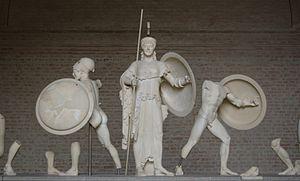
Les 5 figures centrales du fronton ouest du temple d'Aphaia, v. 505-500 av. J.-C. De gauche à droite
La Glyptothèque de Munich est un des musées de Munich, en Bavière. Située sur la place Royale, elle forme avec les Collections d'antiquités de l'État, auxquelles elle fait face, un complexe architectural et muséal.
Le temple d'Aphaïa, de style dorique, est un des trois temples du triangle sacré Parthénon, Sounion et Aphaïa. Situé sur l'île argo-saronique d'Égine, longtemps pris pour le temple à Zeus Panhellénios, puis à Athéna. On continue parfois encore à l'appeler « Athéna Aphaïa ». Il date de la fin du VIᵉ ou du début du Vᵉ siècle av. J.-C. On considère qu'il fait le lien entre la période archaïque et la période classique de l'art grec. Ses célèbres frontons sont conservés à la Glyptothèque de Munich.